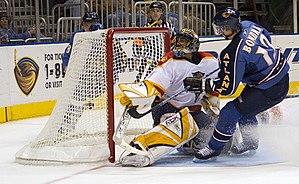
Peter Bondra est un joueur slovaque de hockey sur glace jouant en position d'ailier droit. Il passe l'essentiel de sa carrière avec les Capitals de Washington dans la Ligue nationale de hockey. Il a un frère, Juraj, qui a également eu une carrière professionnelle. Il est le père de Dávid Bondra.